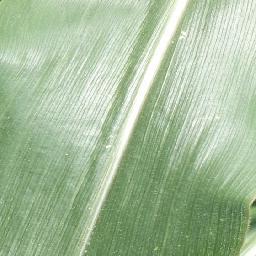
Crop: corn
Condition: (maize)_healthy